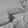
ASL letter: H